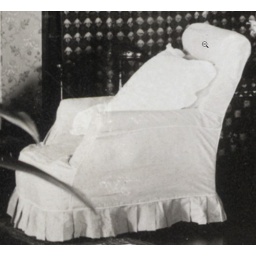
Actual easy chair 2 x Easy chairs - upholstered in dark blue and white cretonne